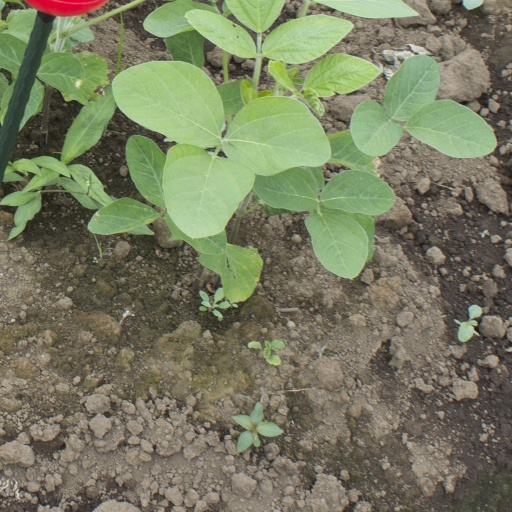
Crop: soybean